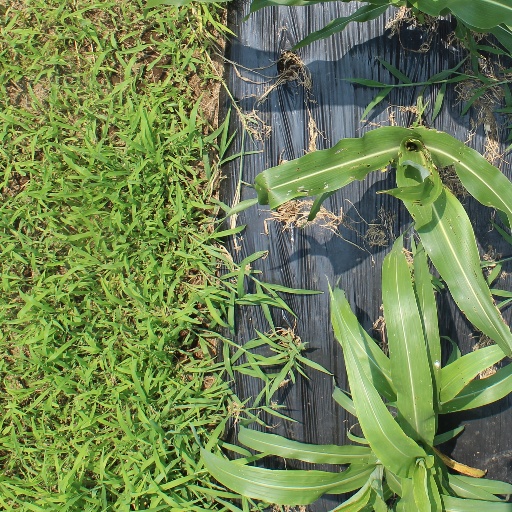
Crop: sorghum